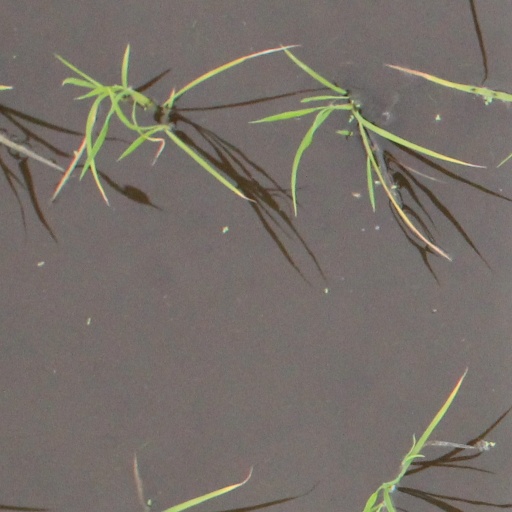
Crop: rice